Egg case (Chondrichthyes)

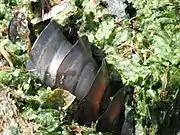
Egg case of a Port Jackson shark

Oviparity in sharks can be categorized as single or retained. With single oviparity, the egg cases are extruded soon after fertilization. With retained oviparity, eggs are kept within the oviduct for a period of time before depositing outside of the body as an unhatched egg case. It is thought that viviparity is the ancestral condition for sharks, and that it evolved through the elongation of retention time of retained oviparity.